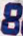
Number: 8